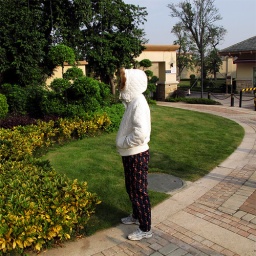
girl in white